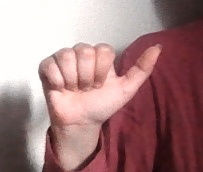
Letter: dhad